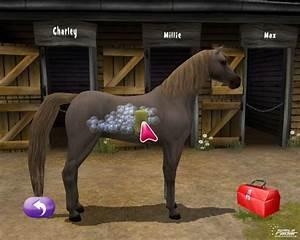
horse